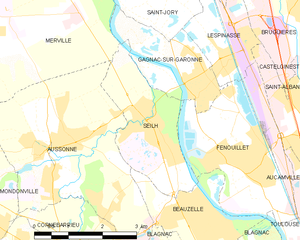
Seilh est une commune française située dans le département de la Haute-Garonne, en région Occitanie.